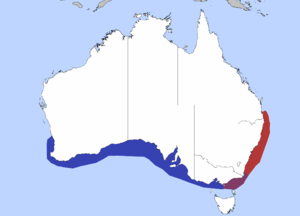
Achoerodus est un genre de poissons de la famille des Labridae, de l'ordre des Perciformes. Ils sont endémiques du sud de l'Australie.
Achoerodus viridis est un poisson, plus exactement un labridé. Il est perciforme.
Achoerodus gouldii est une espèce de poissons de la famille des Labridae. C’est l'espèce type du genre Achoerodus.